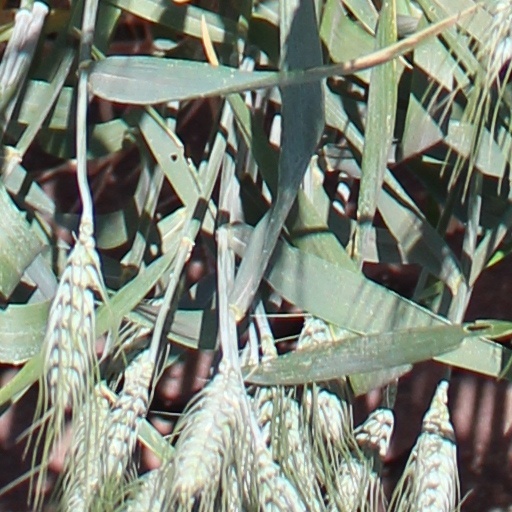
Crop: wheat